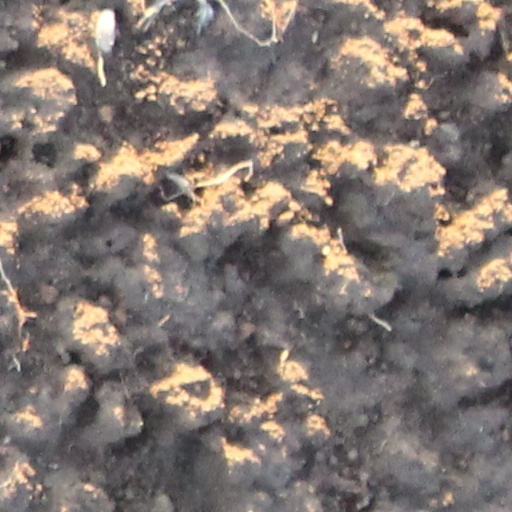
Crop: wheat